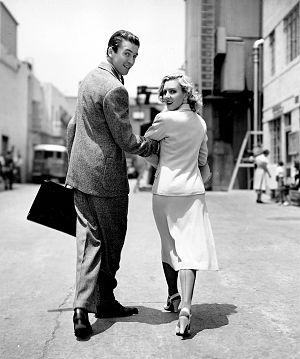
Monsieur Smith au Sénat est un film américain de 1939, réalisé par Frank Capra. Le film retrace les effets dévastateurs de l'entrée en politique d'un jeune homme, Jefferson Smith, interprété par James Stewart et a pour vedettes une troupe d'acteurs et d'actrices renommés ; parmi eux, Claude Rains, Edward Arnold, Guy Kibbee, Thomas Mitchell et Beulah Bondi.